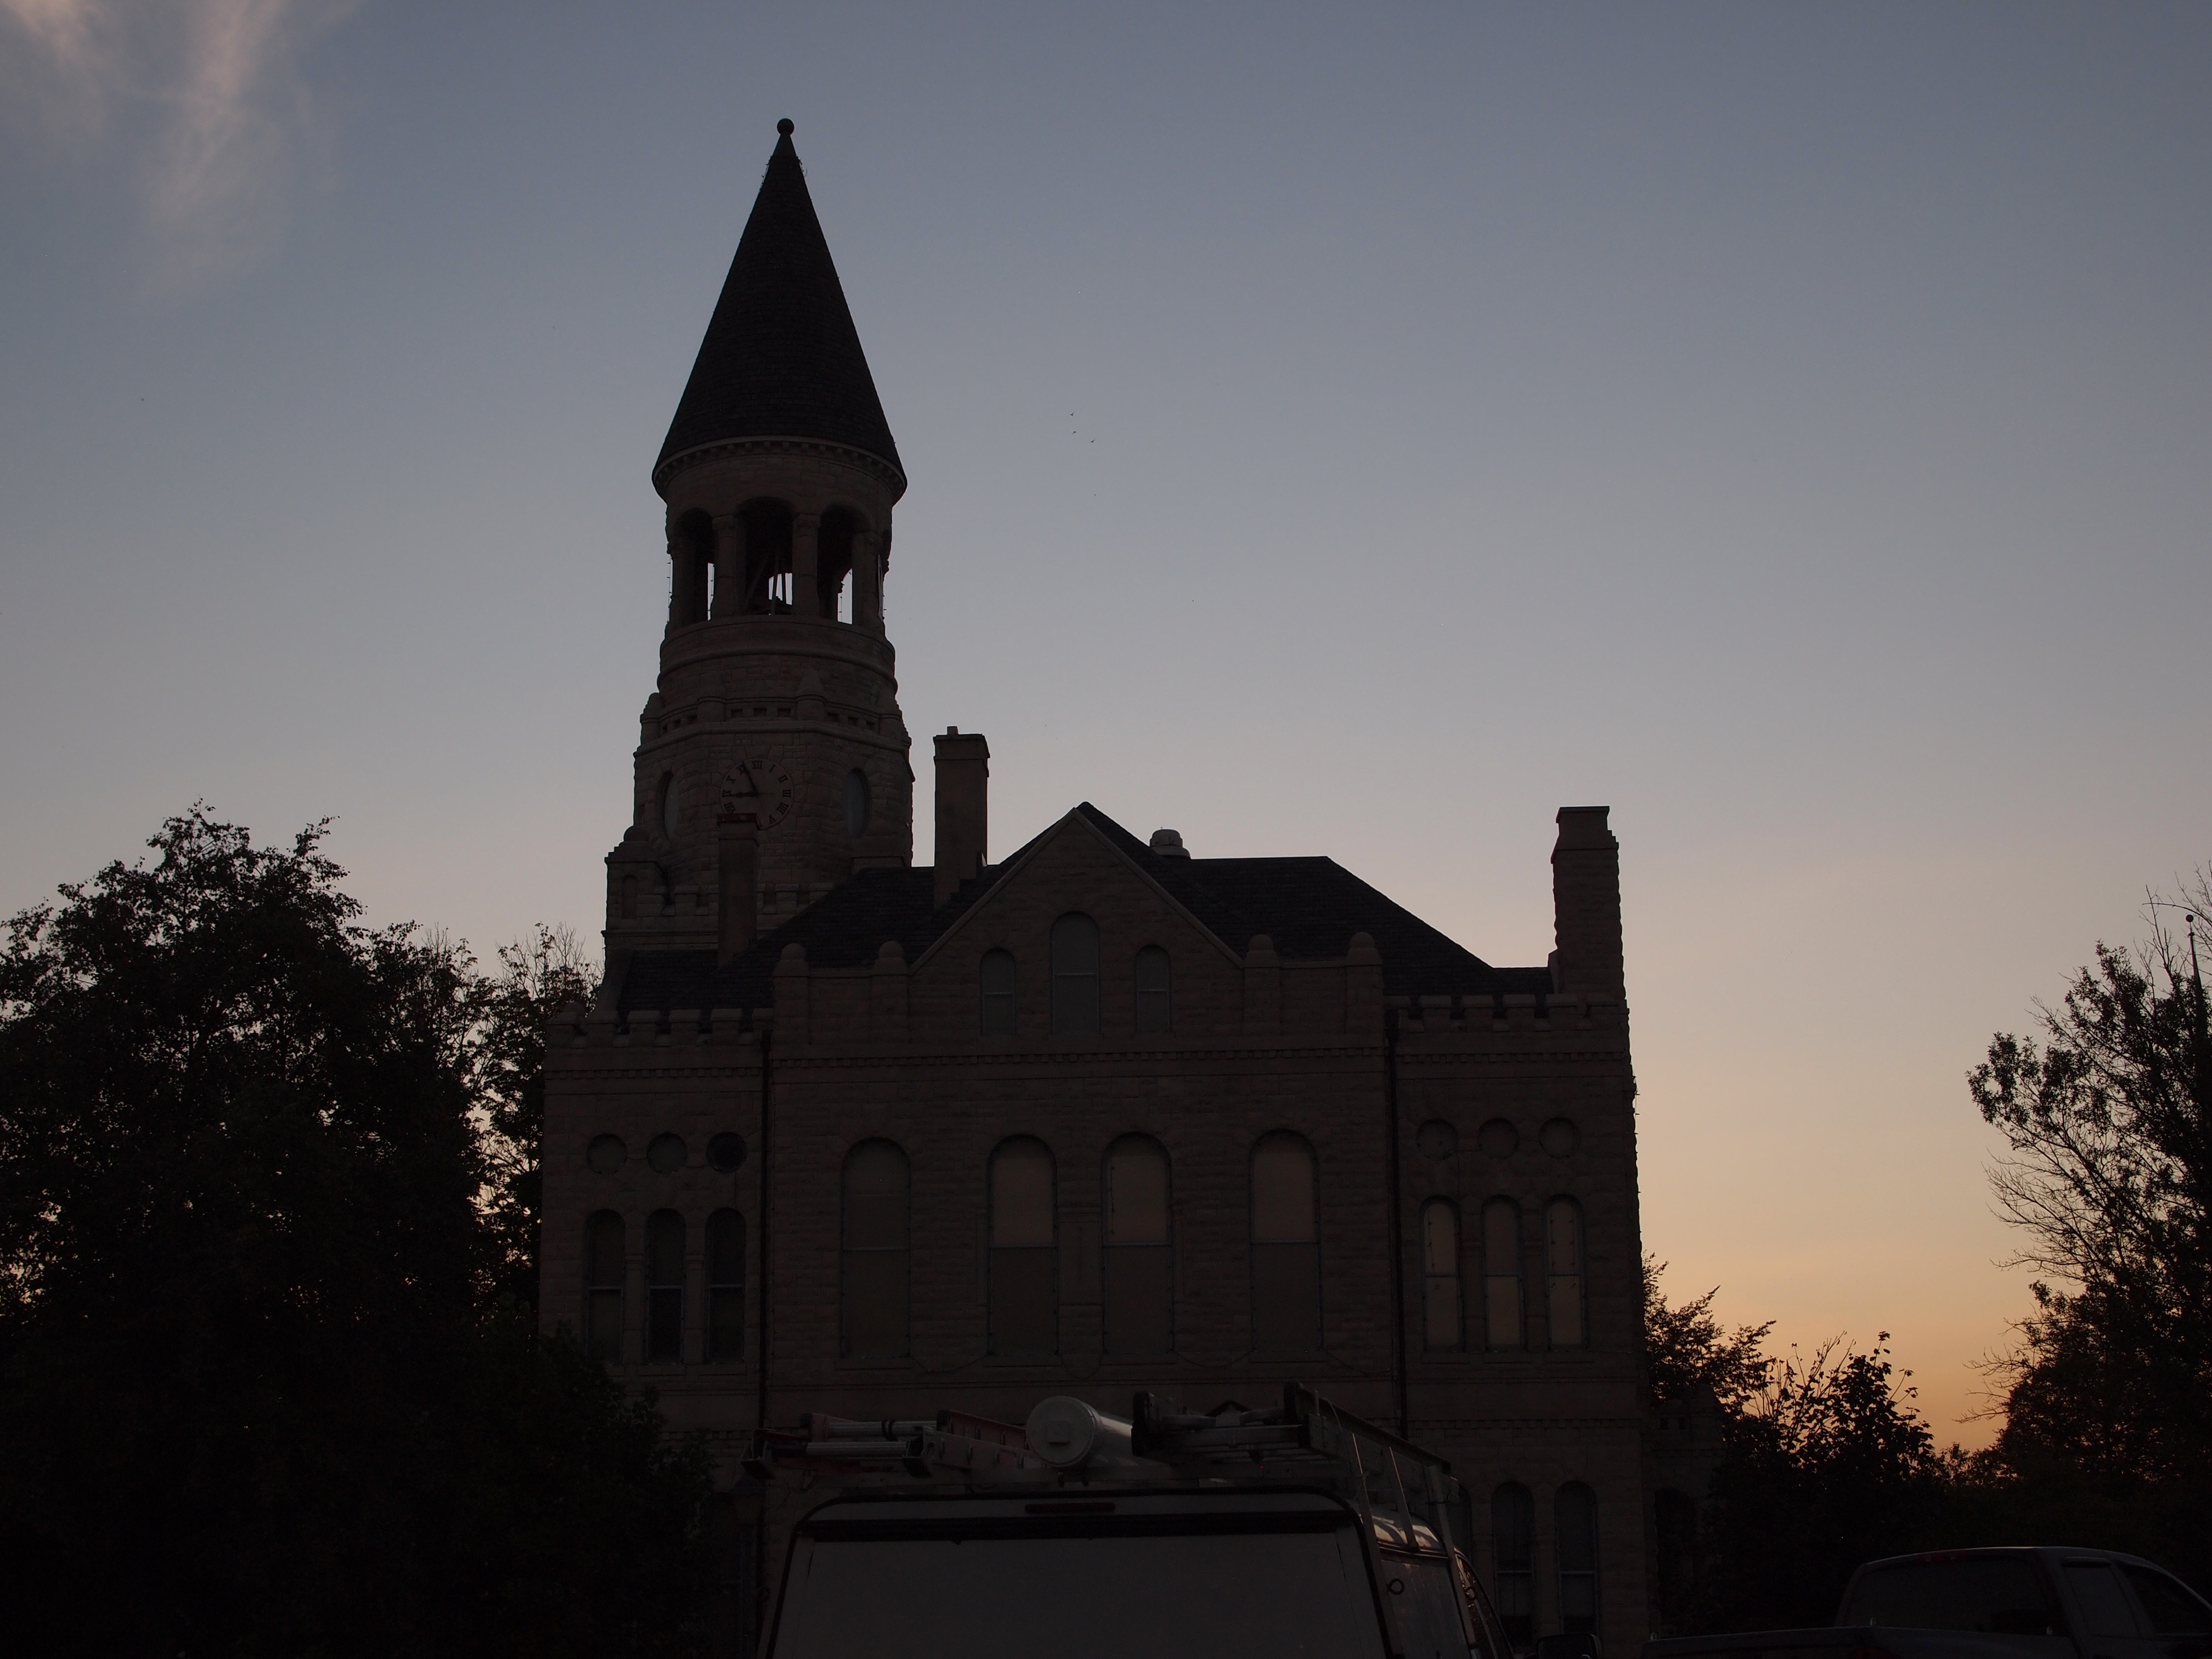
sky, sunset, night, building, dusk, evening, tower, landmark, church, place of worship, spire, steeple